Fenestron

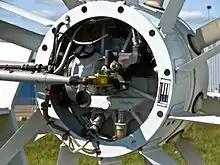
Detail of the pitch control mechanism of an EC135 Fenestron

The Fenestron's disadvantages are those common to all ducted fans when compared to propellers. They include: